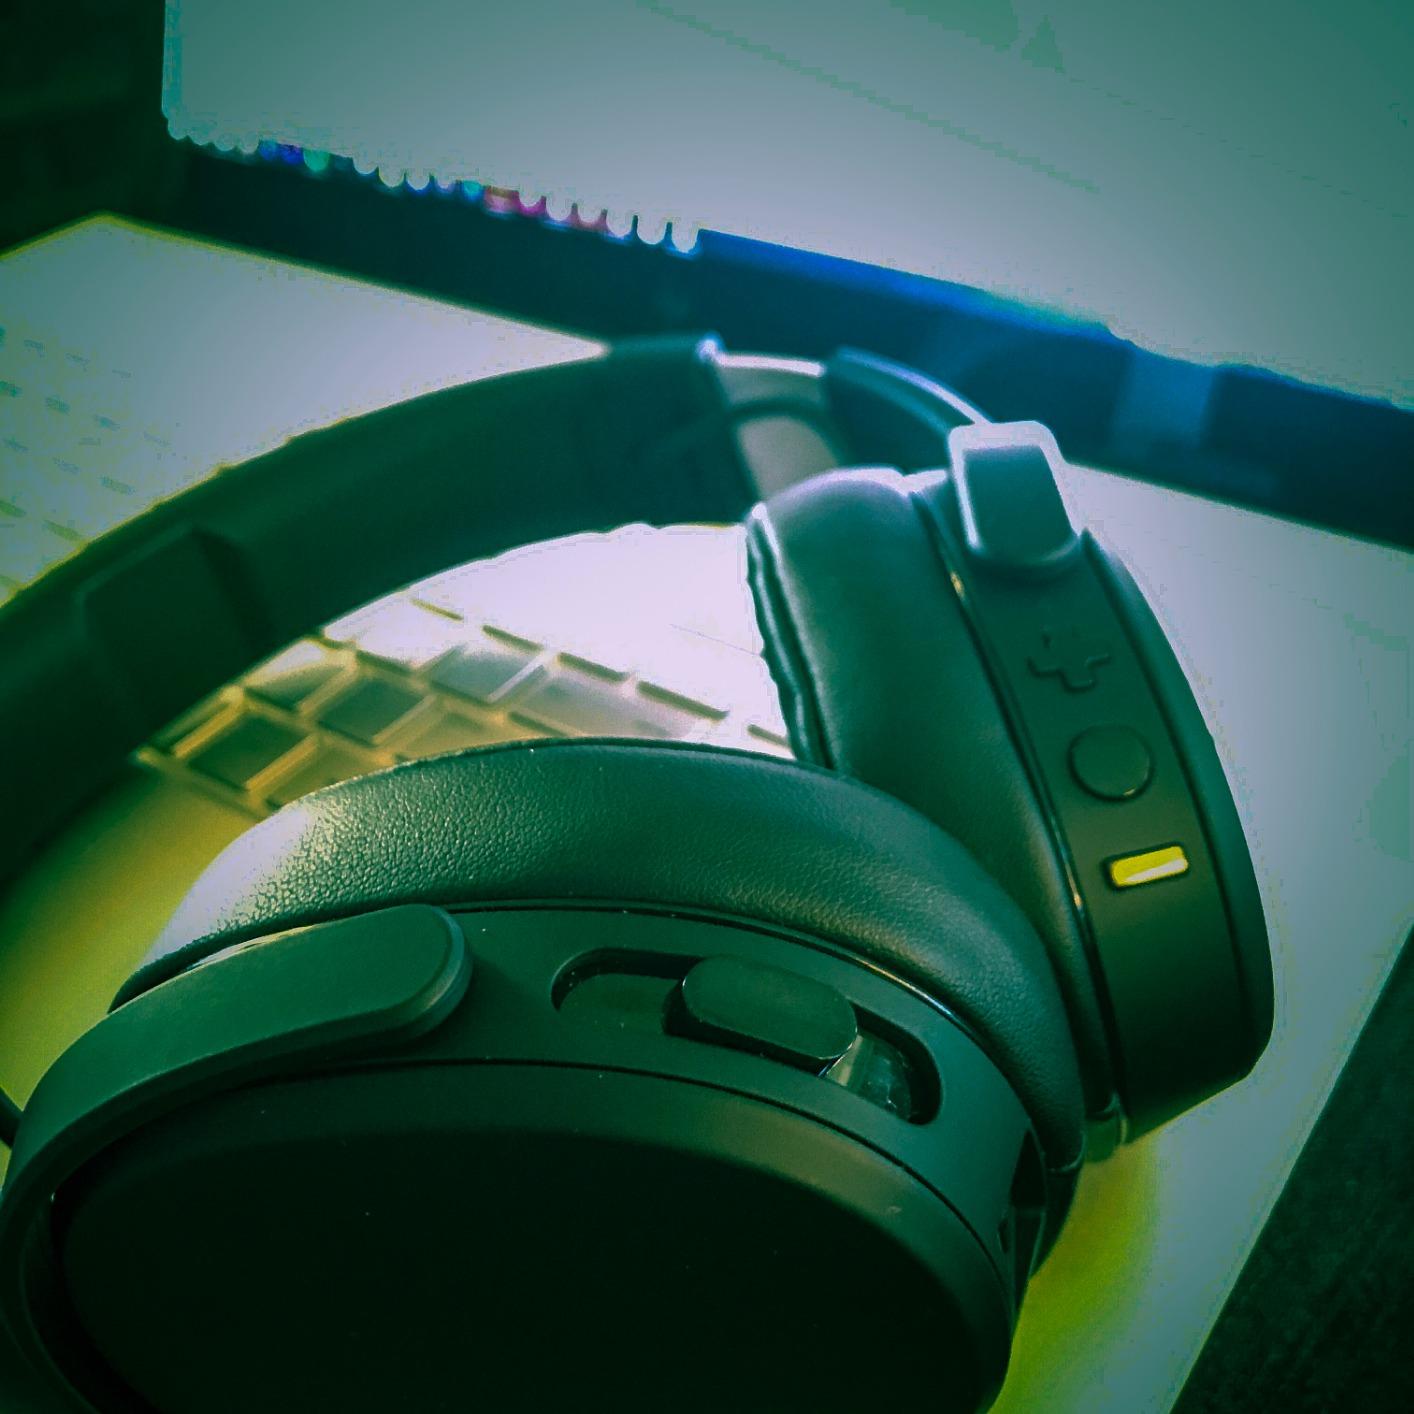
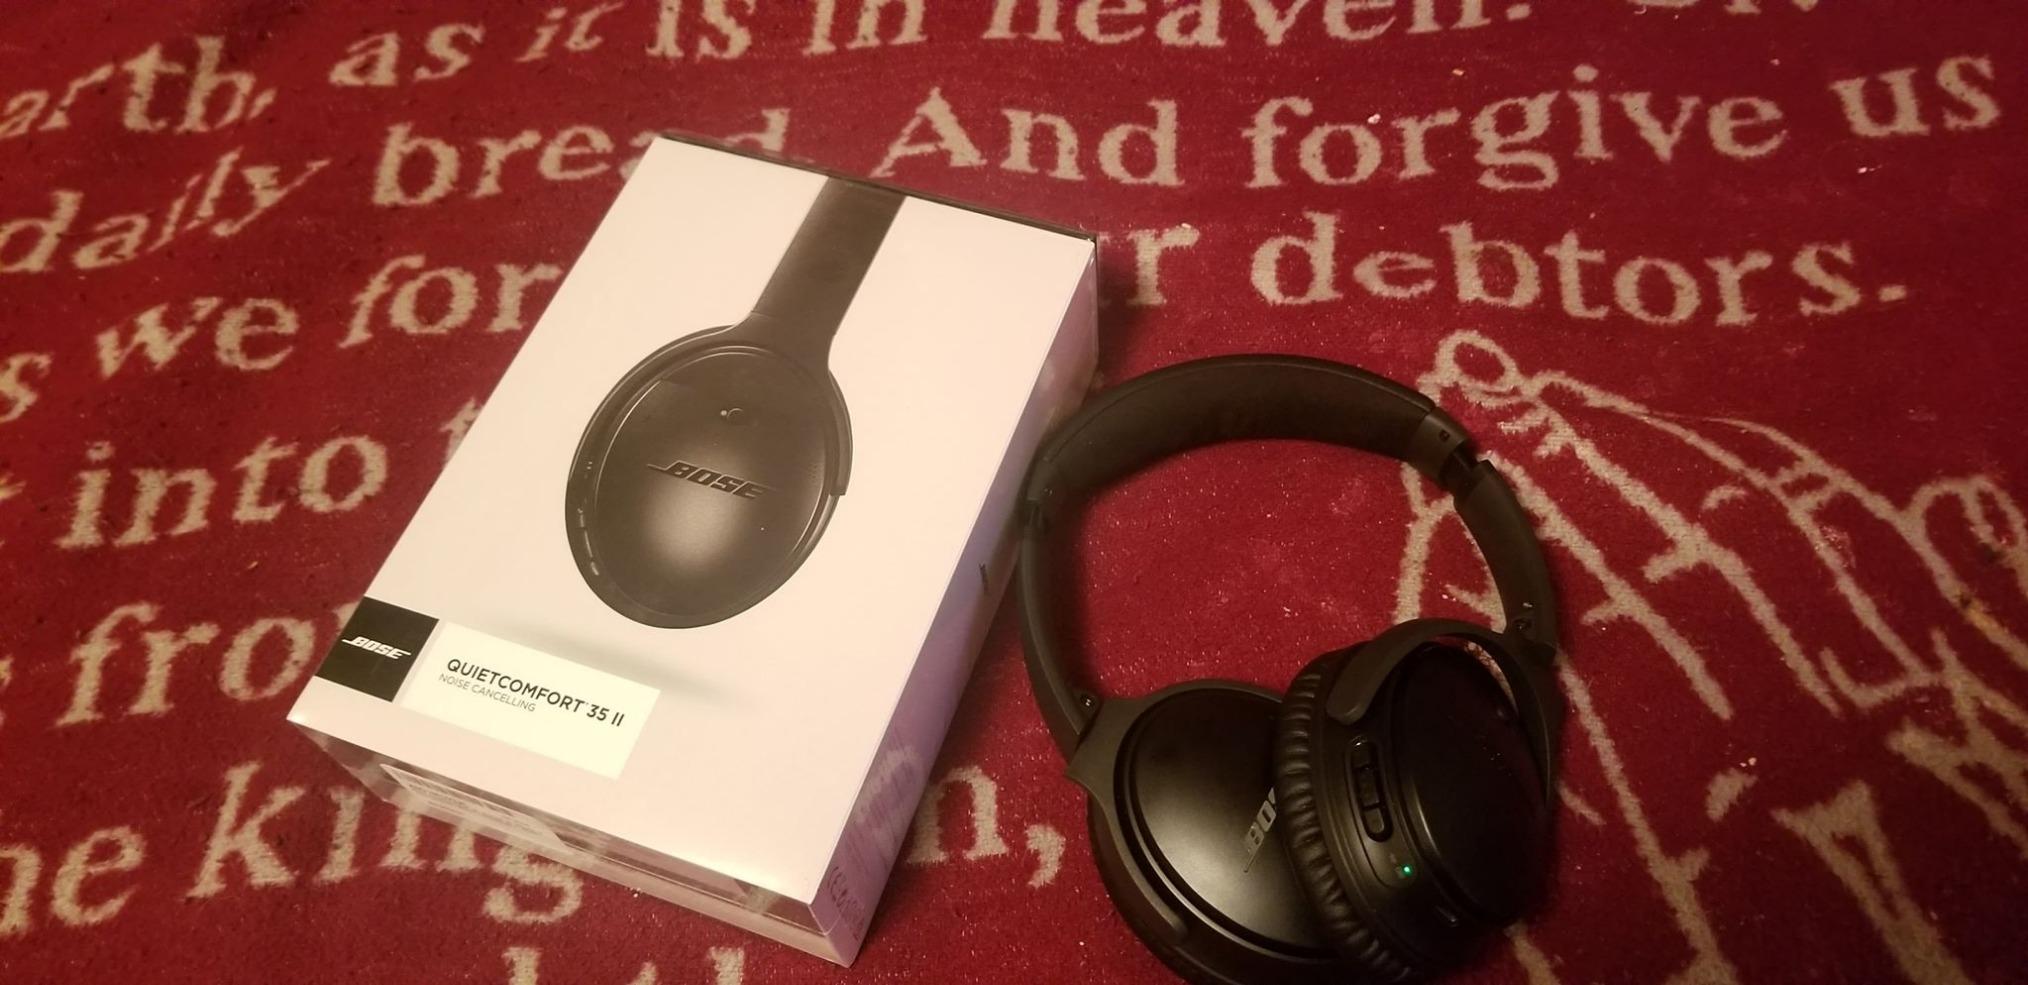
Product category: headphones
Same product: no